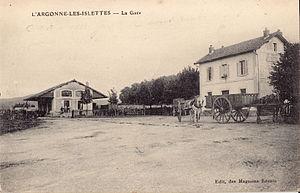
Carte postale ancienne éditée par les Magasins Réunis :L'ARGONNE-LES-ISLETTES - La gare
La gare des Islettes est une gare ferroviaire française de la ligne de Saint-Hilaire-au-Temple à Hagondange, située sur le territoire de la commune des Islettes, dans le département de la Meuse en région Grand Est.
Les Islettes est une commune française située dans le département de la Meuse, en région Grand Est.